Gunnilbo socken

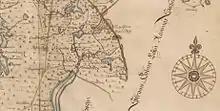
Gunnilbo parish 1688

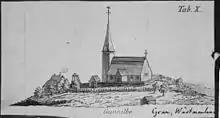
Gunnilbo Church, 1750s.

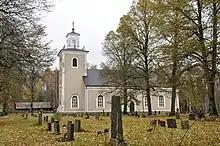
Gunnilbo Church 2012.

The first reference to Gunnilbo was in 1403 as "Gunillabodhom", the prefix being the female name Gunhild and the suffix the plural of village. It represented the area where the church stands today.